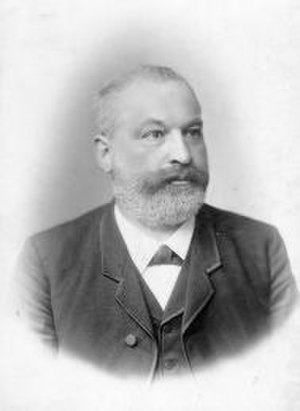
Germanium / Historie
Clemens Winkler
Et billede af en byste af en middelaldrene mand med et hvidt skæg og gråt overskæg.
Germanium er det 32. grundstof i det periodiske system, og har det kemiske symbol Ge. Det er et skinnende, hårdt, gråhvidt halvmetal som står i gruppe 14, og har en del ligheder med dets to gruppenaboer tin og silicium. Germanium har fem naturligt forekommende isotoper med atommasser fra 70 til 76. Germanium indgår i et stort antal organometaliske forbindelser, bl.a. tetraethylgerman og isobutylgerman.